Hobby horse (toy)

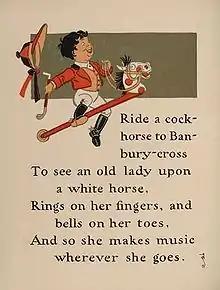
William Wallace Denslow's illustrations for a variant of "Ride a cock horse", from a 1901 edition of Mother Goose.

A hobby horse (or hobby-horse) is a child's toy horse. Children play at riding a horse made of a straight stick with a head (of wood or stuffed fabric), and perhaps reins, attached to one end. The bottom end of the stick sometimes had a small wheel or wheels attached. This toy was also sometimes known as a cock horse (as in the nursery rhyme "Ride a cock horse to Banbury Cross") or stick horse.